Musa Cälil

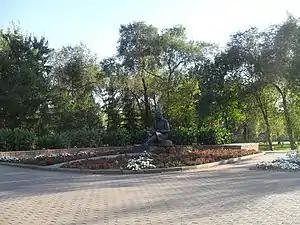

After the Axis invasion of the Soviet Union in June 1941, Cälil volunteered for the Red Army. Graduating political commissar courses, he arrived at the Volkhov Front and became a war correspondent in the "Otvaga" newspaper. Cälil also wrote verse, which was at first patriotic but later evolving into lyricism concerning war and people experiencing war.